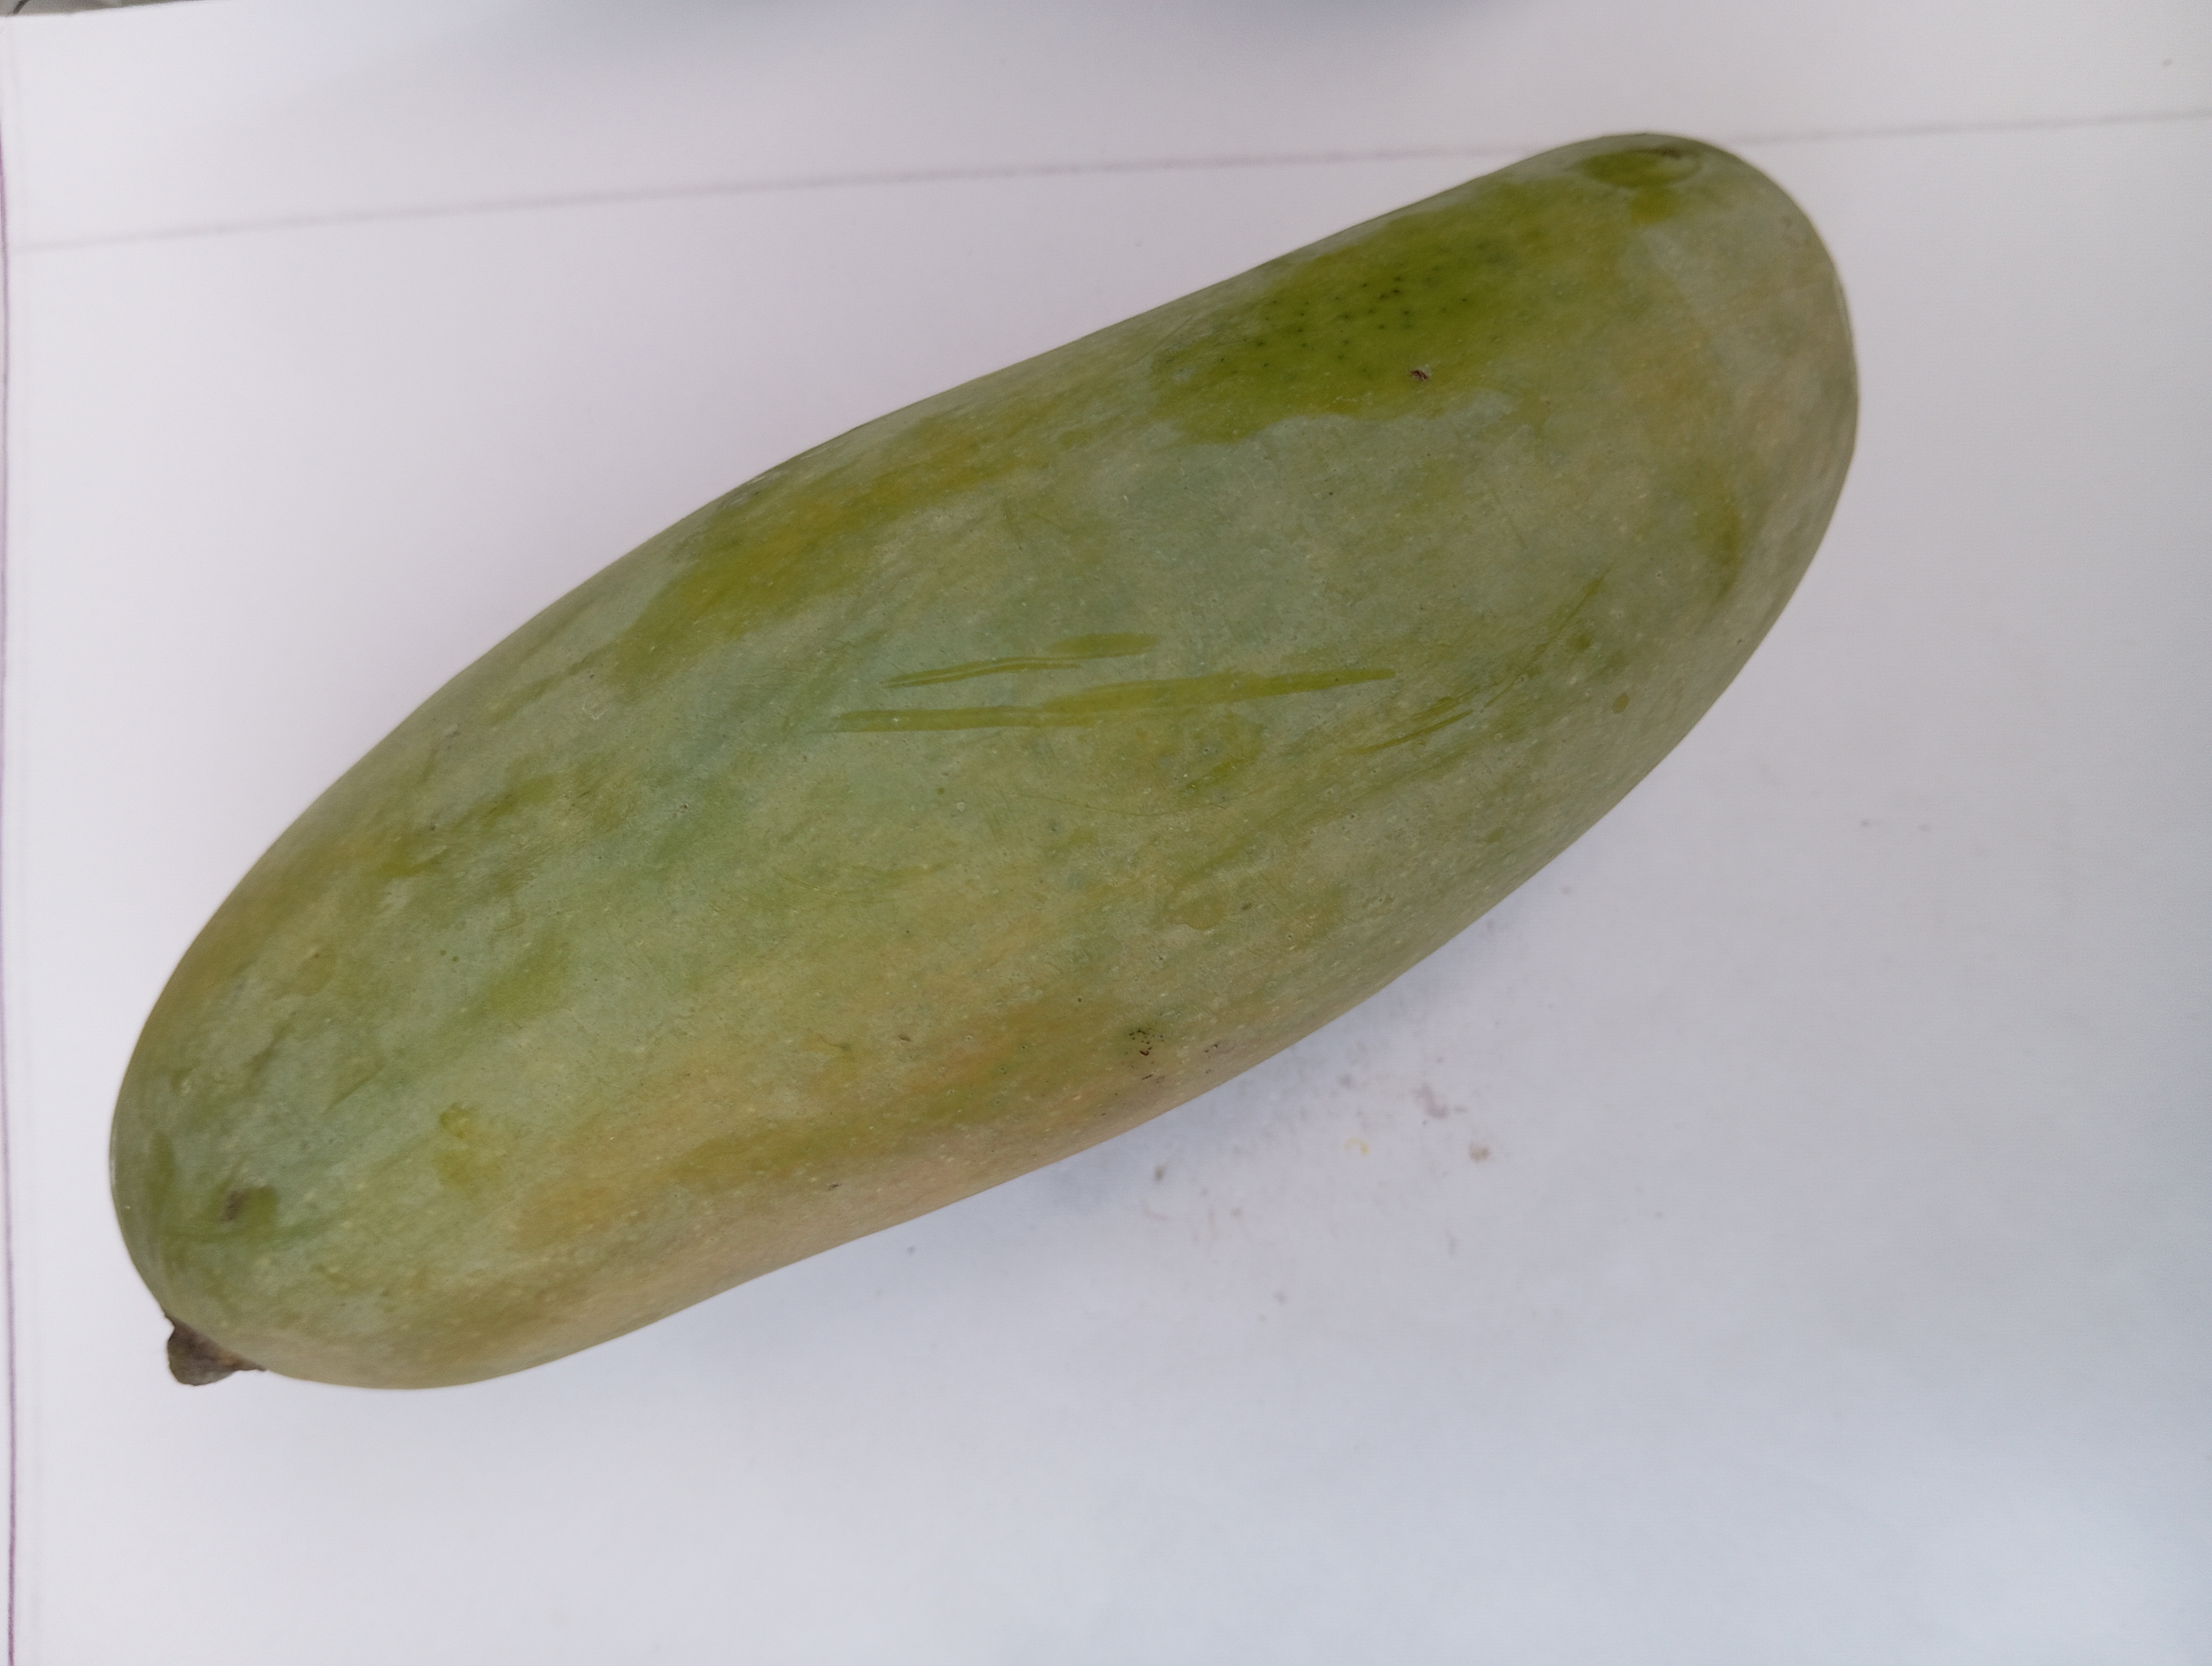
Mango variety: Banana